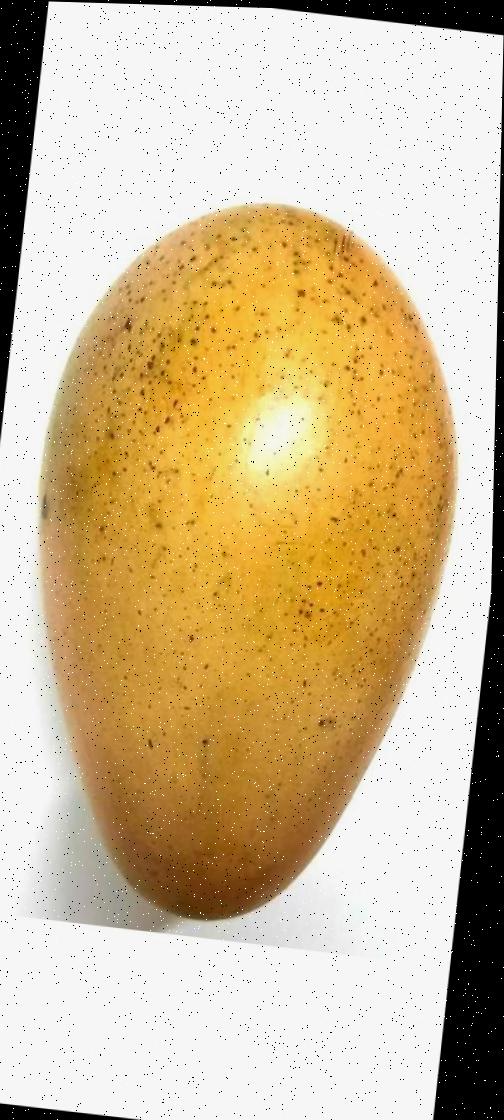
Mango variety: Shada